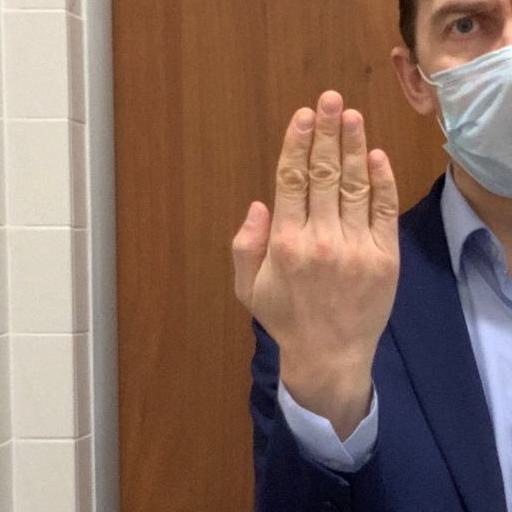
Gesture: stop_inverted